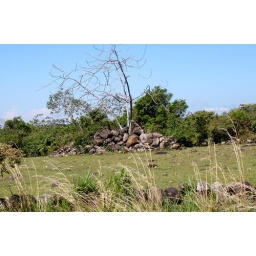
Even with kilometers of stone fences, the rancho has several huge heaps of rocks like this one in its pastures.